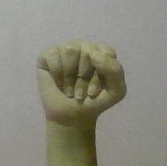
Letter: saad